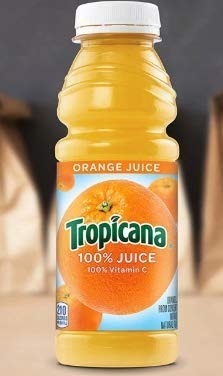
Item Name: Tropicana 100% Orange Juice (10 oz. bottles, 24 pk.)
Bullet Point 1: 100% juice from real, fresh oranges
Bullet Point 2: Good source of potassium and folic acid
Product Description: Ideal for vending, concessions, lunches and office break rooms
Value: 1.0
Unit: Count

Price: 19.9